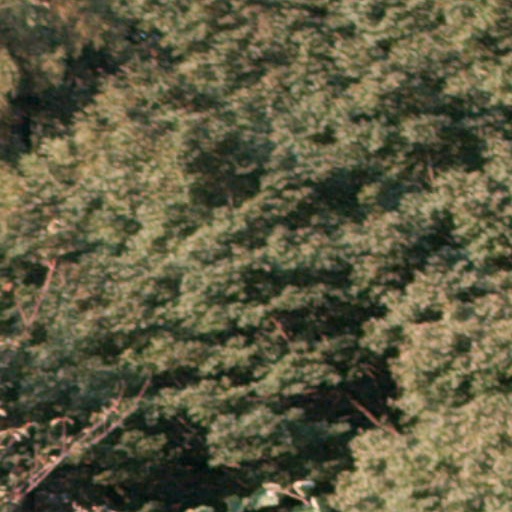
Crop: cassava